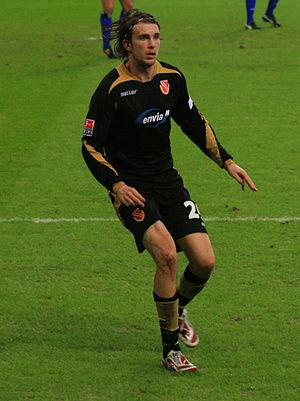
Dennis Dechmann Sørensen est un footballeur danois né le 24 mai 1981 à Skovlunde évoluant au poste d'attaquant.